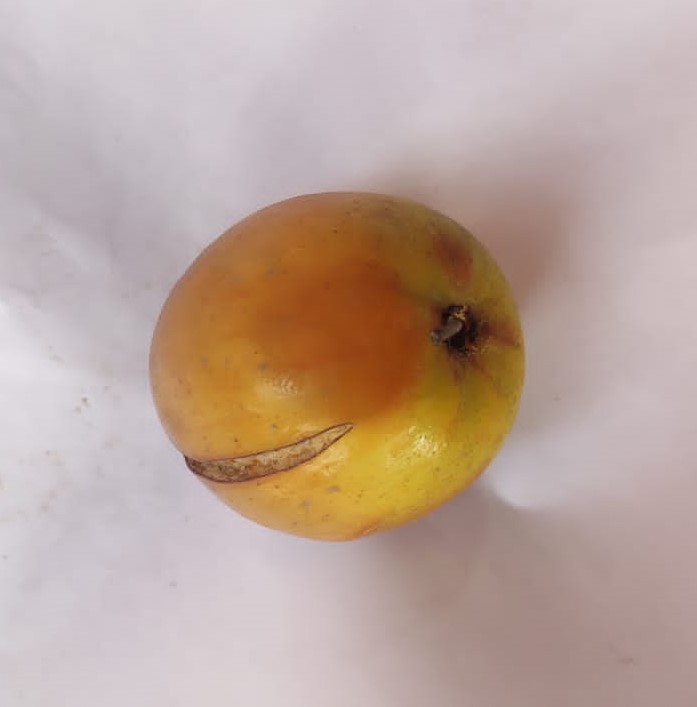
Fruit: jujube
Condition: rotten